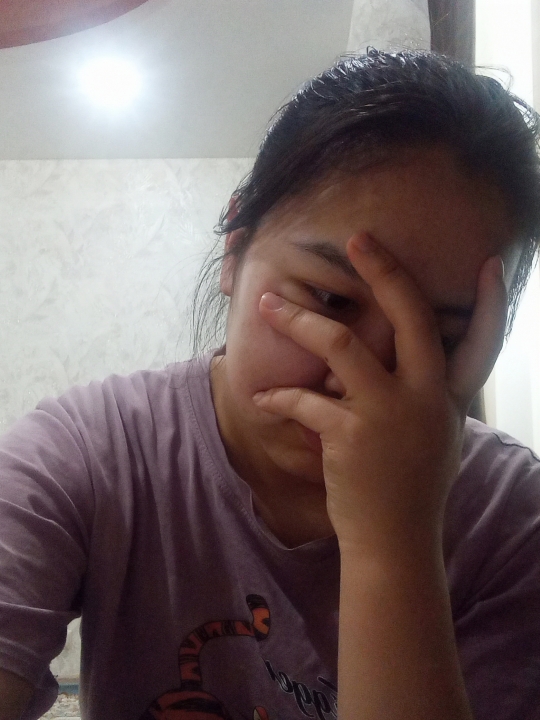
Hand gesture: no_gesture